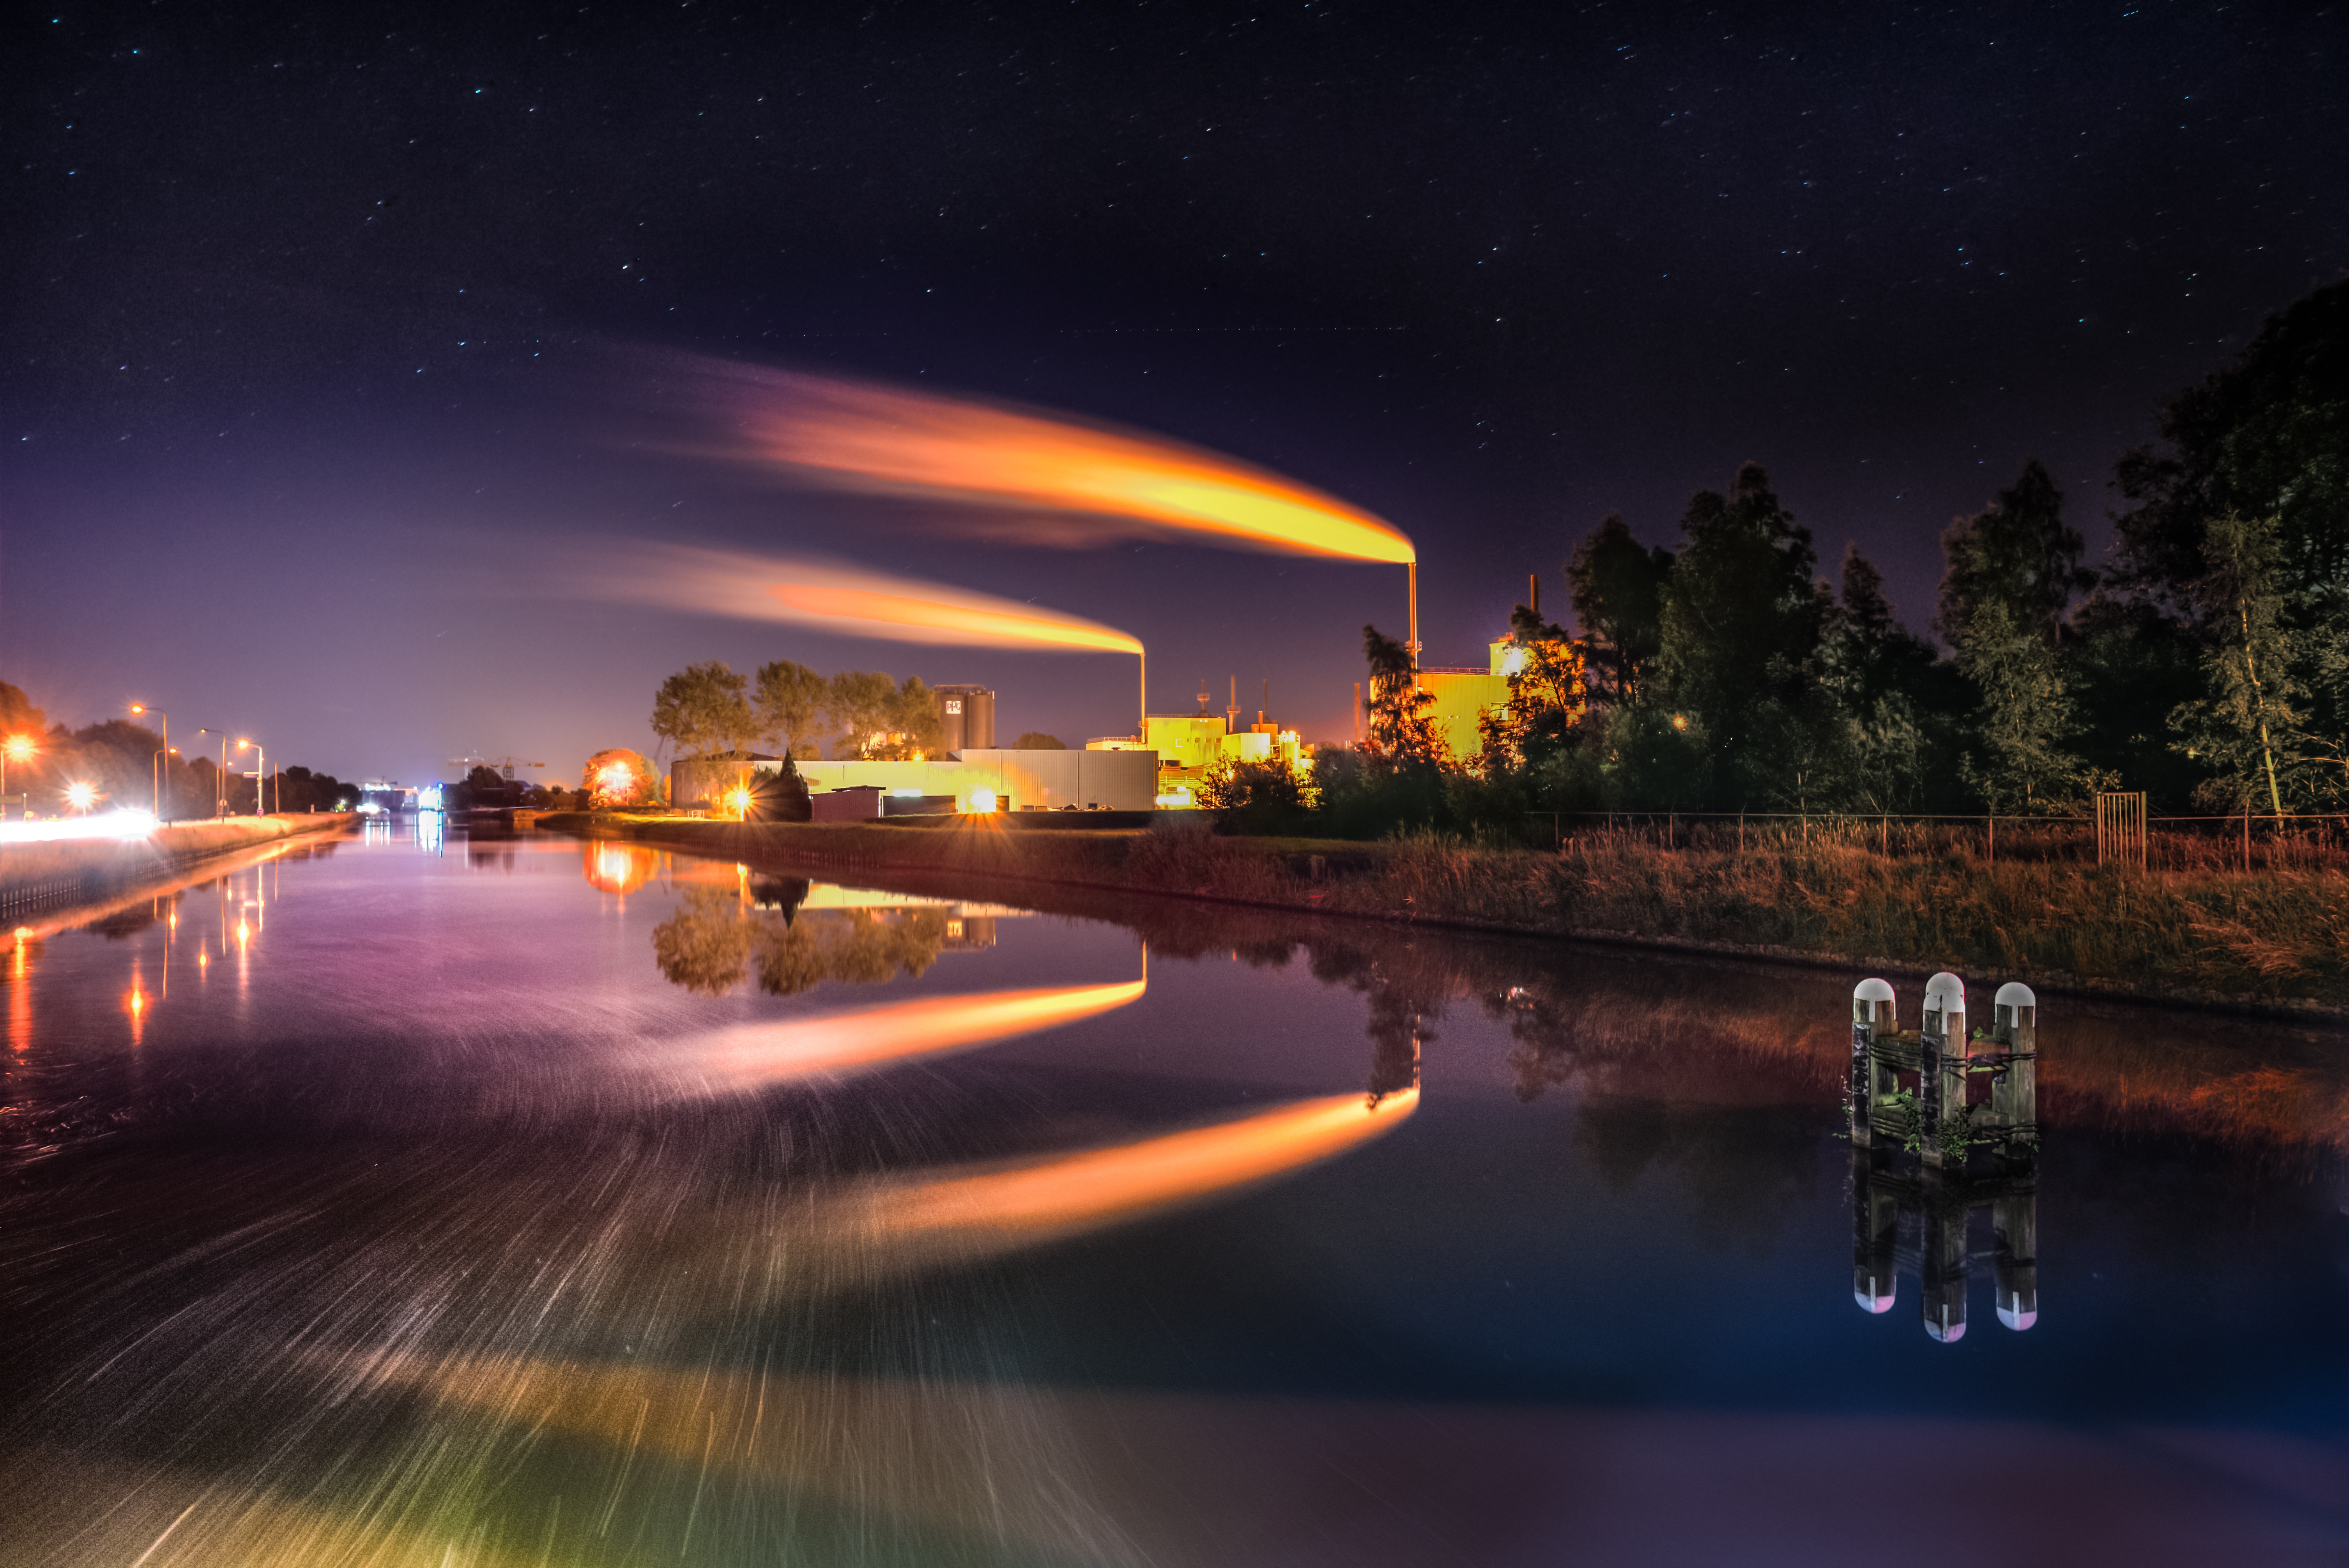
light, plant, sky, night, steam, dawn, atmosphere, canal, smoke, cityscape, dusk, environment, stream, evening, reflection, tower, metal, chimney, industrial, factory, darkness, industry, aurora, long exposure, moonlight, energy, current, power, pipe, stars, gas, production, pollution, chemical, petrochemical, global, screenshot, industrial plant, oil and gas industry, oil and gas, computer wallpaper